Luke 11

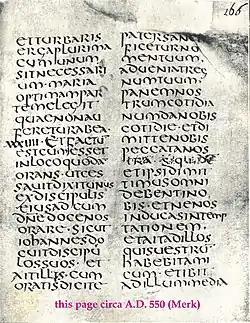
The Latin text of Luke 10:41–11:5 in Codex Claromontanus V, from 4th or 5th century

Verses 37–54 enumerate a number of criticisms raised by Jesus against scribes (lawyers) and Pharisees, which are also recorded in Matthew 23:1–39. Mark 12:35–40 and Luke 20:45–47 also include warnings about scribes.